Hammond Covered Bridge

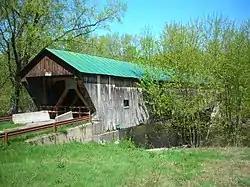

The Hammond Covered Bridge is a Town lattice covered bridge spanning Otter Creek in Pittsford, Vermont. The bridge was built in 1842 by Asa Norse, and originally carried Kendall Hill Road, which now passes just to its south. The bridge was added to the National Register of Historic Places on January 21, 1974.